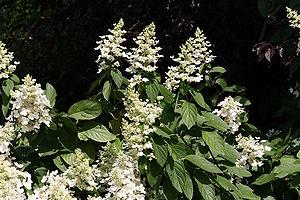
Hydrangea paniculata est une espèce du genre Hydrangea originaire d'Asie tempérée orientale : Chine, Corée, Japon, Sakhaline.